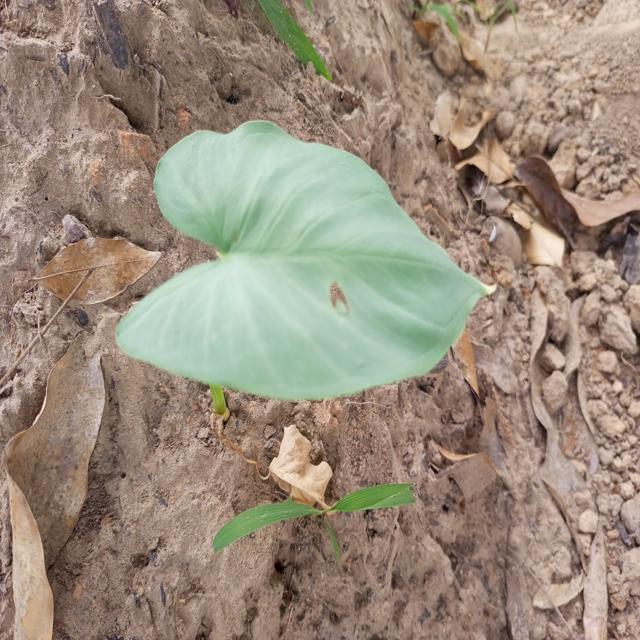
Label: Early_Blight